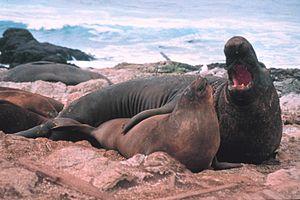
Les éléphants de mer sont les plus imposants représentants des phoques. Les mâles dominants développent un nez en forme de courte trompe qui leur a valu ce nom vernaculaire. Ils forment le genre Mirounga qui comprend deux espèces génétiquement assez proches.
Les Phocidés sont une famille de la classe des mammifères de l'ordre des Carnivores. Les dix-huit espèces actuelles incluent notamment les vrais phoques et les éléphants de mer. Parmi ces mammifères marins, l'espèce la plus connue est celle du phoque commun, qui a donné son nom à la famille.
L'éléphant de mer du nord est l'une des deux espèces d'éléphants de mer existantes. C'est un grand phoque qui tient son nom de sa taille imposante et surtout de la trompe qui se développe chez les mâles et qui leur sert à amplifier les rugissements et éructations qu'ils émettent lors des compétitions entre rivaux.